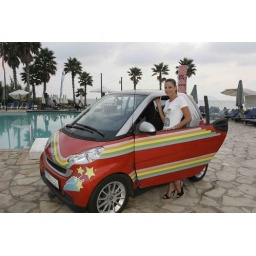
at la voile beach in rmeyleh, south lebanon, a smart car displayed by the pool